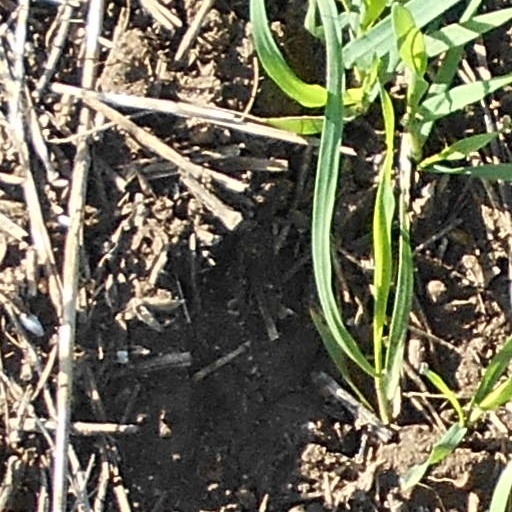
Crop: wheat